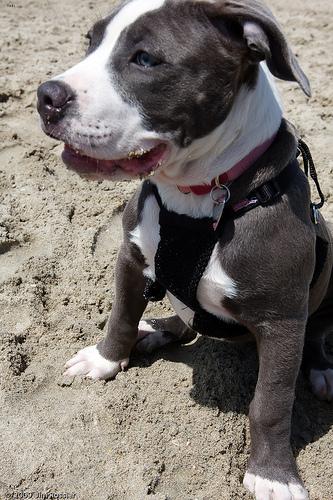
Breed: american pit bull terrier